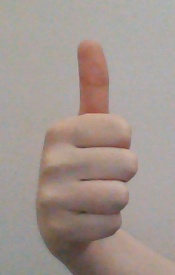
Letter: aleff